MS Silja Europa

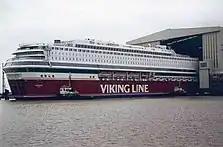
MS "Europa" under construction in December, 1992

MS "Silja Europa" was commissioned by Rederi AB Slite and launched on 23 January 1993. As a result of the 1990-1994 Swedish financial crisis, the Swedish krona was floated in 1992 and consequently lost value. The "Europa" became more expensive for Slite, whose bank, Nordbanken, had stopped guaranteeing loans. Combined with the construction of other ships, Slite was declared bankrupt in April 1993.